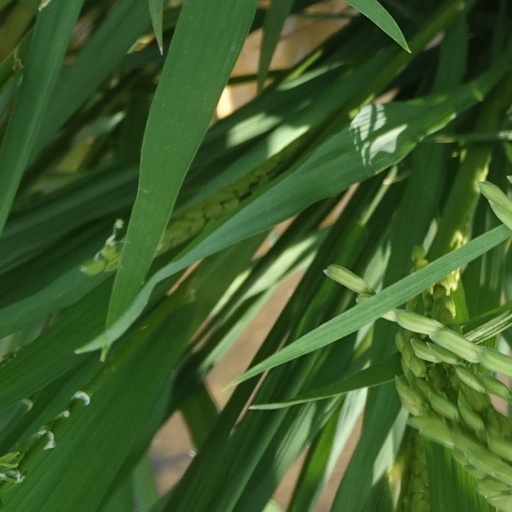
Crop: rice